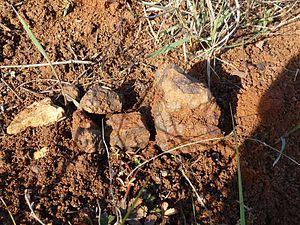
minerai de fer dans un champ labouré, la Grauge, Souffrignac, Charente, France (à gauche, caillou calcaire)
Souffrignac est une commune du Sud-Ouest de la France, située dans le département de la Charente, en région Nouvelle-Aquitaine.
La fonderie de Ruelle est un site industriel créé en 1753 sur la rivière Touvre, en Angoumois, sur le territoire de l'actuelle commune de Ruelle. Créée pour couler des canons pour la Marine royale, elle est aujourd'hui un site de Naval Group.